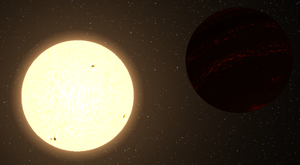
Tau Geminorum est une étoile de la constellation zodiacale boréale des Gémeaux. Elle a une magnitude apparente visuelle de +4,42, ce qui la rend visible à l'œil nu sous des conditions d'observation suffisamment bonnes. Elle est assez proche de la Terre pour que sa distance puisse être mesurée avec la technique de la parallaxe, ce qui donne une valeur d'environ ∼321 a.l.